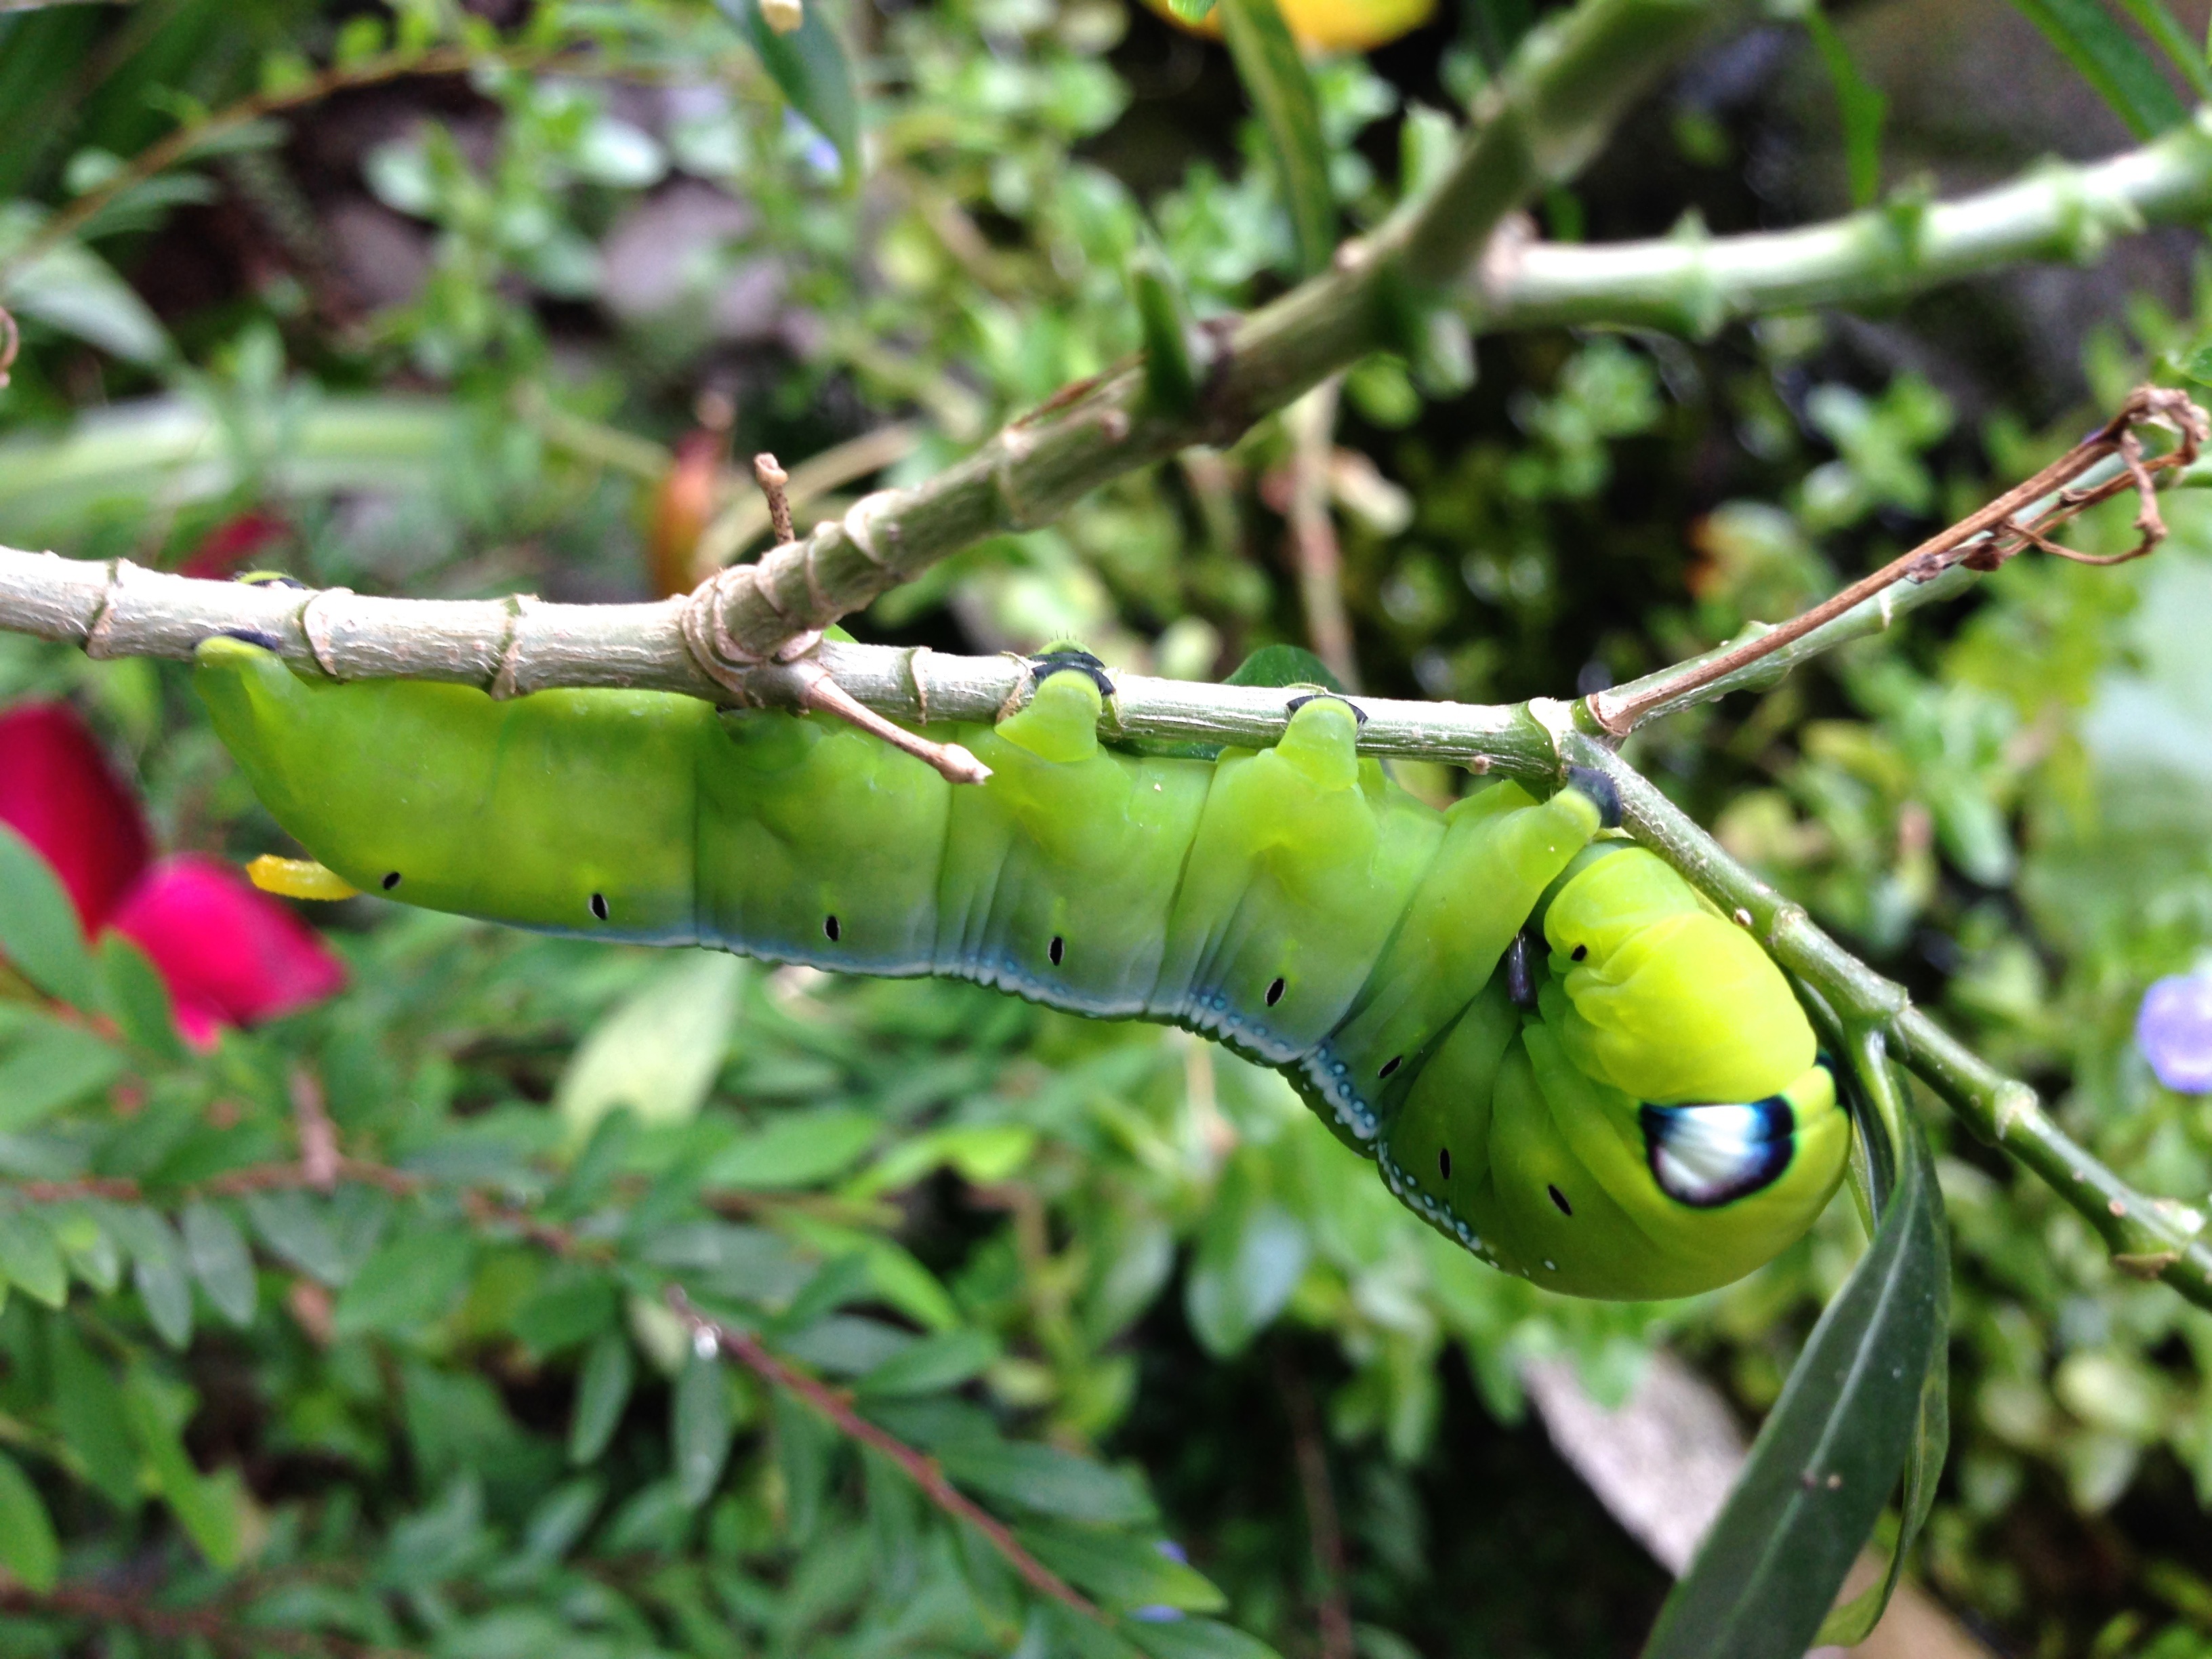
tree, nature, branch, plant, leaf, flower, cute, wildlife, green, insect, botany, butterfly, garden, eat, flora, fauna, invertebrate, caterpillar, leaves, outdoors, eye, larva, macro photography, plant stem, moths and butterflies